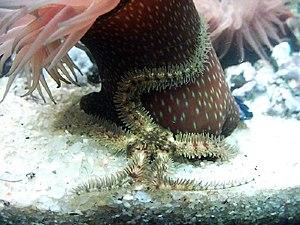
L’ophiure fragile dont le nom scientifique est Ophiothrix fragilis est une espèce d'ophiures, de la famille des Ophiotrichidae. C'est le plus communs des ophiures vivant dans les eaux de la façade maritime de l'Ouest de l'Europe. Ces échinodermes vivent le plus souvent groupés, sur le fond où ils se déplacent par reptation. Leurs populations peuvent alors atteindre des densités dépassant localement 2000 individus par m² de surface de fond.